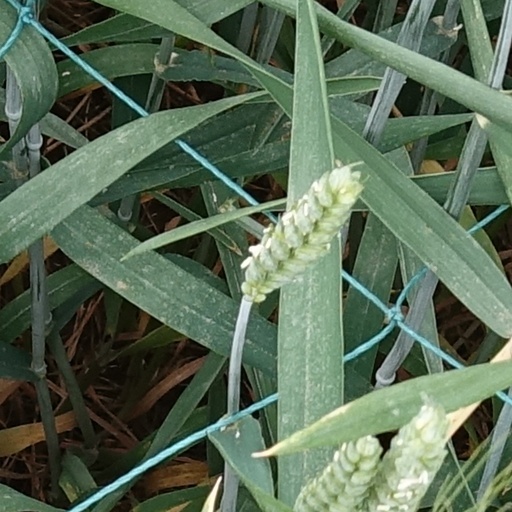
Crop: wheat